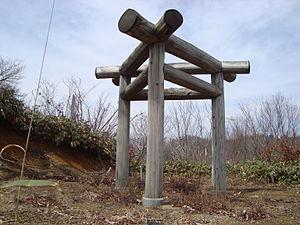
Mihashira torii ou mitsubashira torii est un type de torii de l'architecture shinto. Comme son nom l'indique, il s'agit d'une structure triangulaire formée de trois toriis individuels.